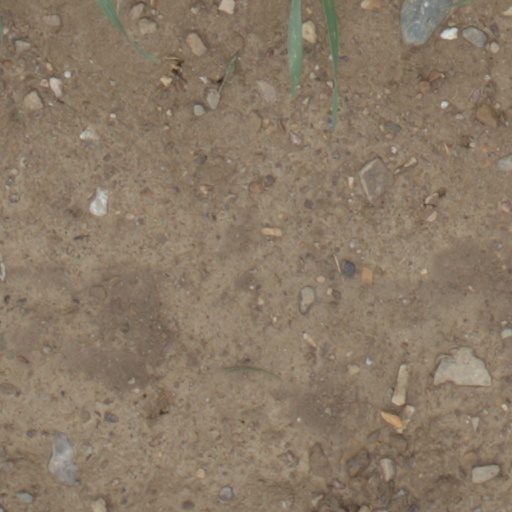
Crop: wheat